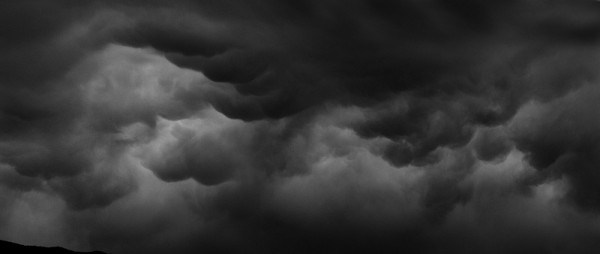
Weather: cloudy or overcast